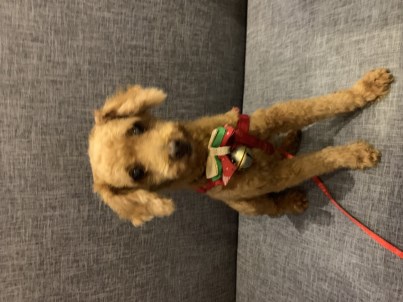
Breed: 2925-n000114-toy_poodle